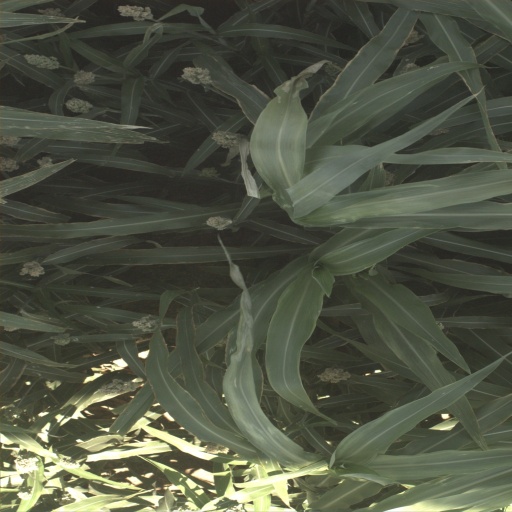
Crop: sorghum